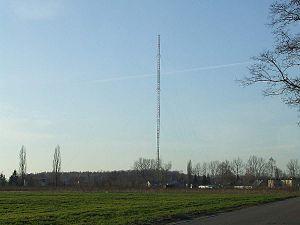
L'émetteur de Raszyn est un émetteur grandes ondes, situé près de Raszyn, sur le territoire du village de Łazy, dans la powiat de Piaseczno de la voïvodie de Mazovie en Pologne.
Łazy est un village polonais de la gmina de Lesznowola dans la powiat de Piaseczno de la voïvodie de Mazovie dans le centre-est de la Pologne.